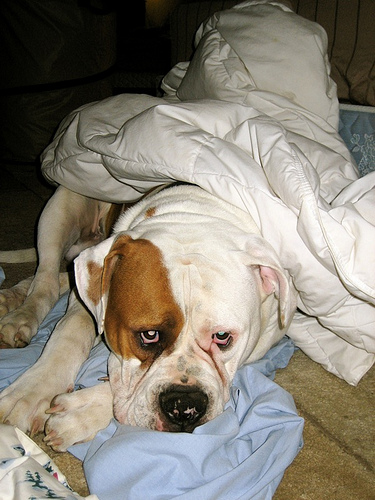
Animal: dog
Breed: american_bulldog